Yileen Gordon

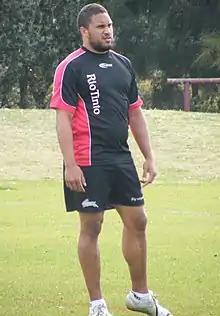

Yileen "Buddy" Gordon (also known as Yilleen Gordon) (born 3 April 1987) is an Australian rugby league footballer who played for the South Sydney Rabbitohs in the NSW Cup. Gordon formerly played for the Canterbury-Bankstown Bulldogs and Penrith Panthers. He was sacked by the West Tigers in February, 2014 for breach of contract. He played in the Centres and has previously played in the back-row or at centre.